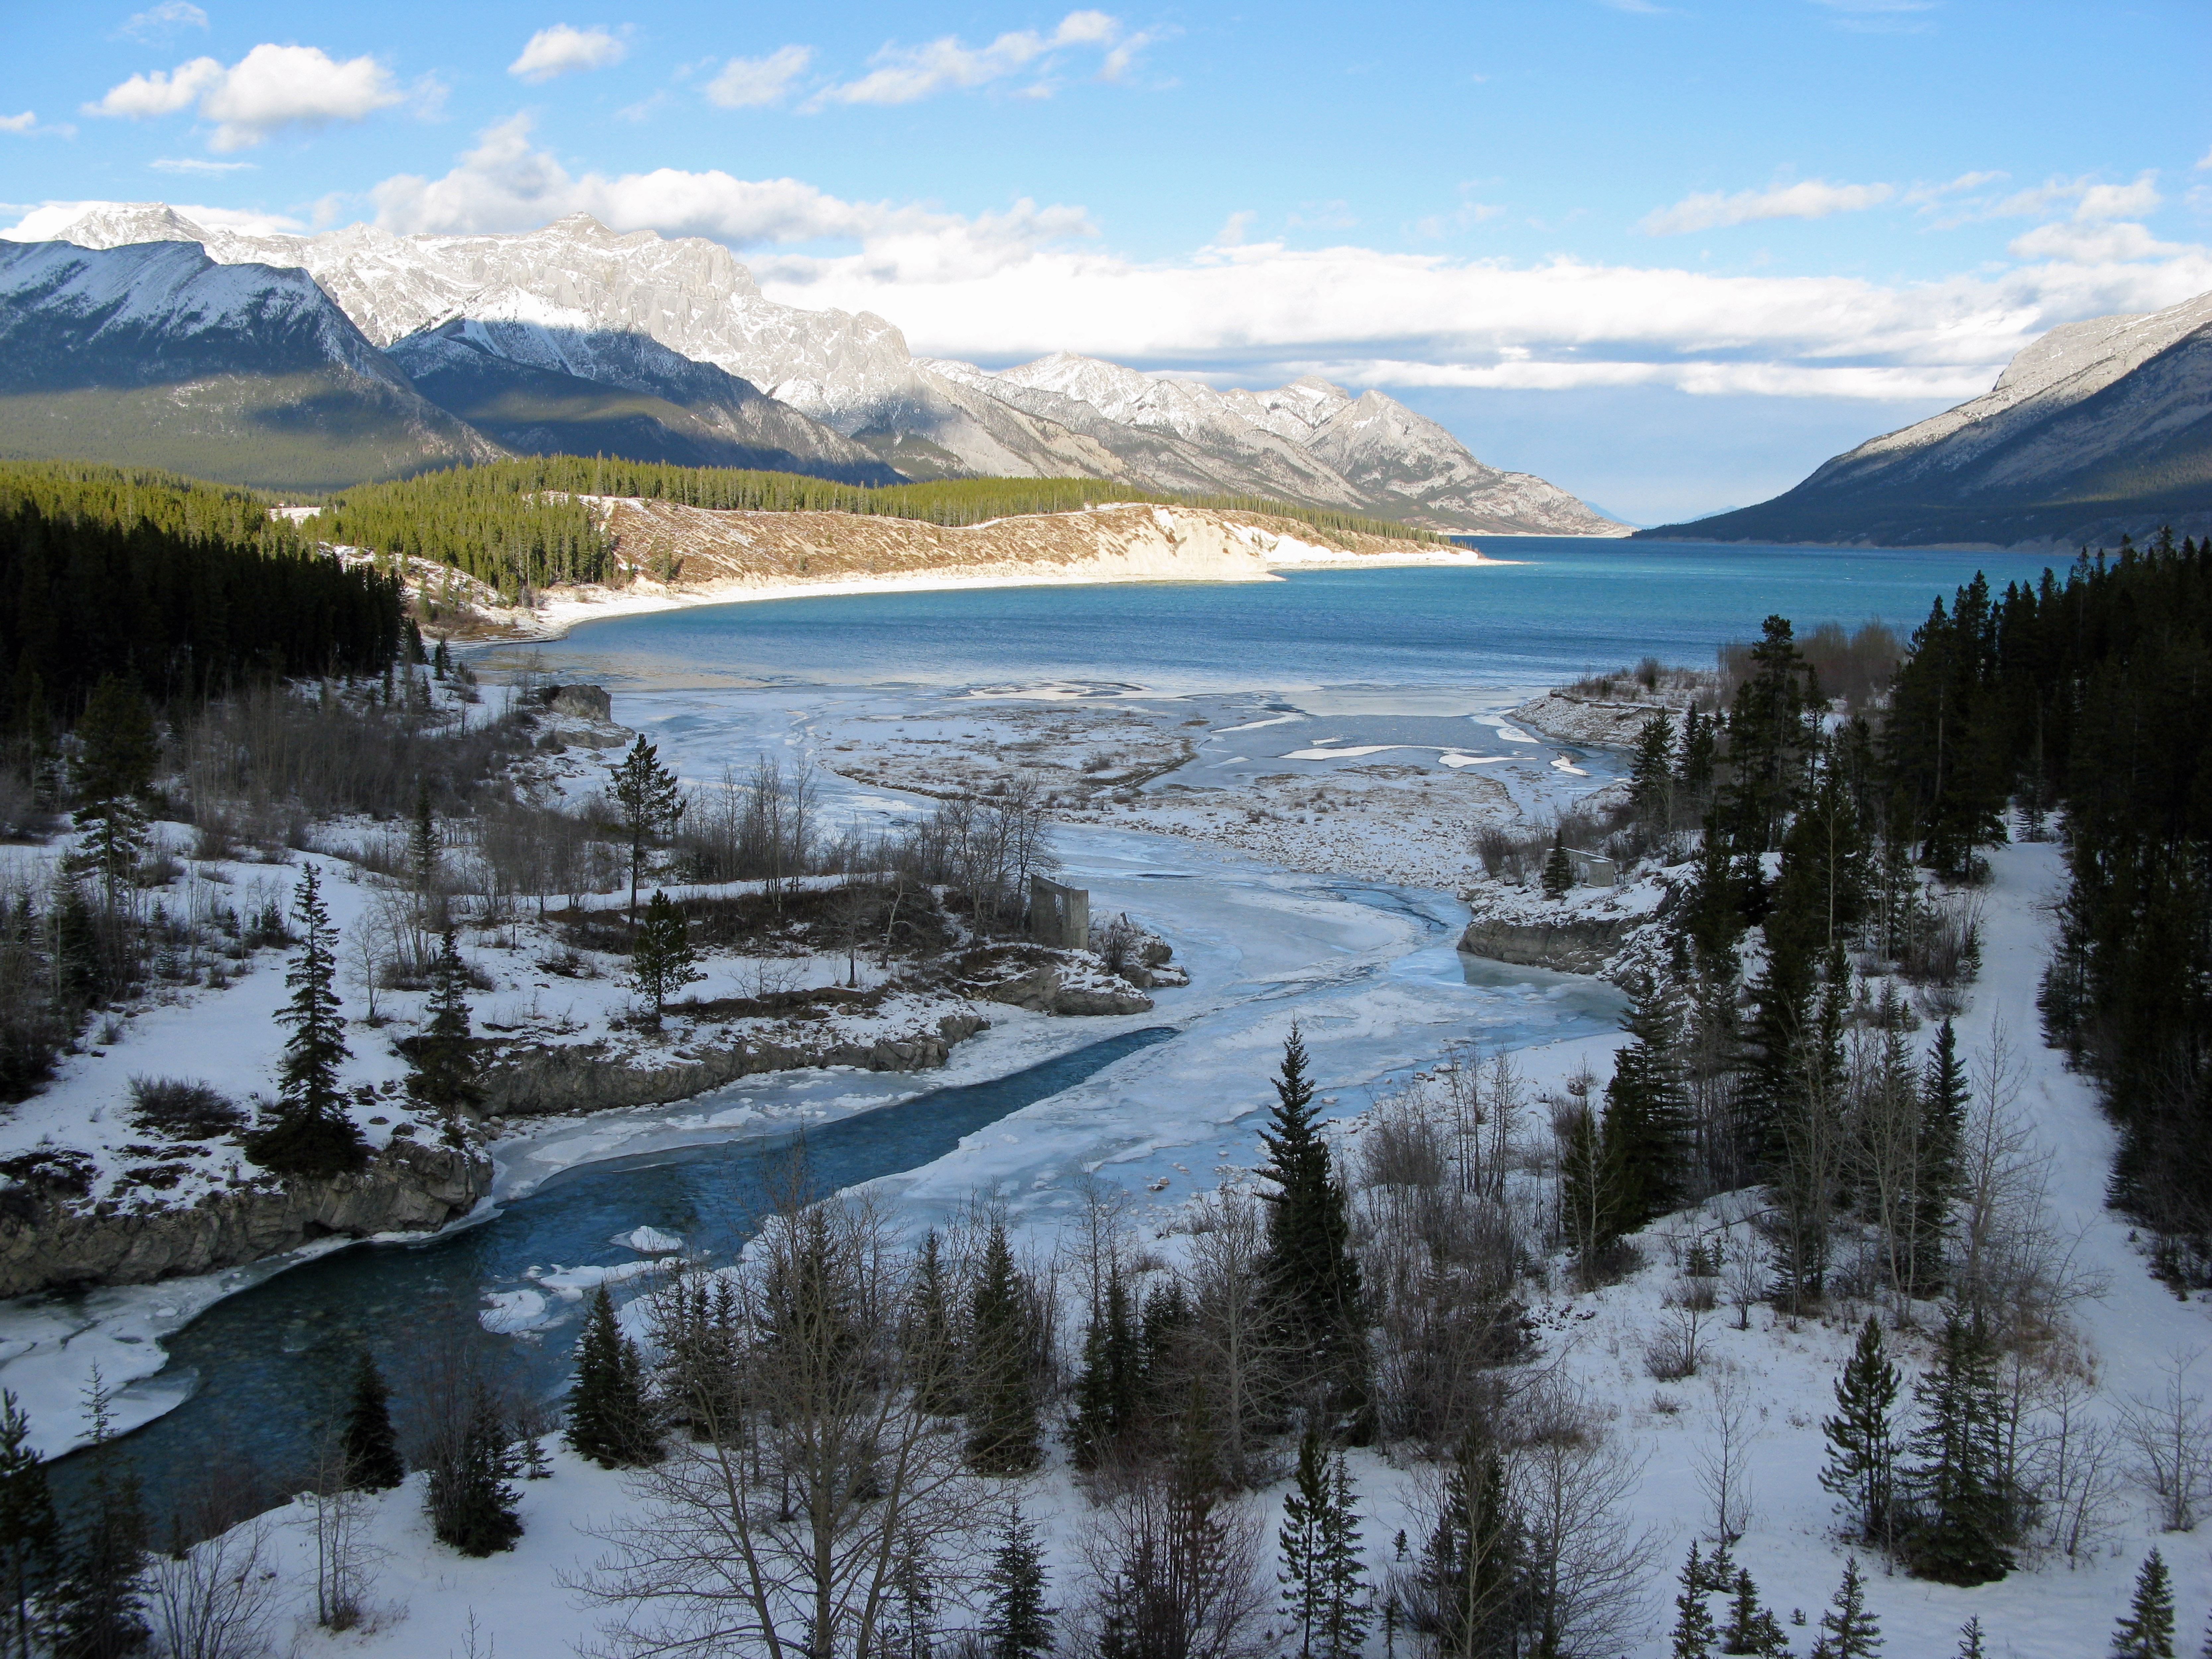
landscape, water, nature, forest, wilderness, mountain, snow, winter, lake, river, mountain range, ice, reflection, tranquil, scenery, weather, reservoir, season, body of water, trees, outside, mountains, alps, canada, beautiful, fell, loch, mountainous landforms, cline river